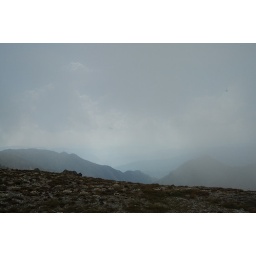
We reached the top of one of the mountains only to be surrounded in cloudy mist. We walked in the clouds for the rest of the hike.